HMS Medway (P223)

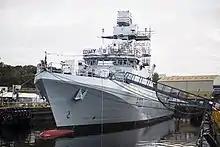
"Medway" before her sea trials

Steel was cut, marking the start of construction of "Medway", on 8 June 2015 at BAE Systems Govan shipyard in Glasgow. Rather than being launched in the traditional manner, "Medway" was rolled onto a semi-submersible barge and lowered into the water on 23 August 2017 and was officially named a few weeks later on 20 October 2017. Builder's sea trials began on 9 November 2018 and were completed by 11 December 2018. Her sea trials were completed in only 75 days, a record not seen since World War II. She was then transferred to the Royal Navy on 5 March 2019.